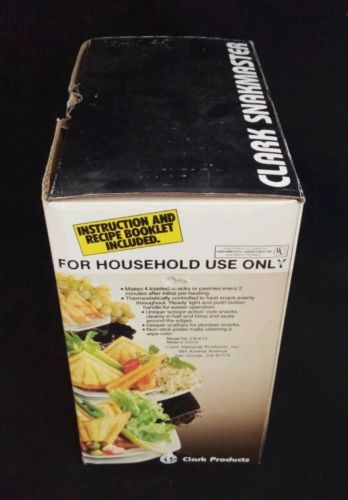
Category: toaster